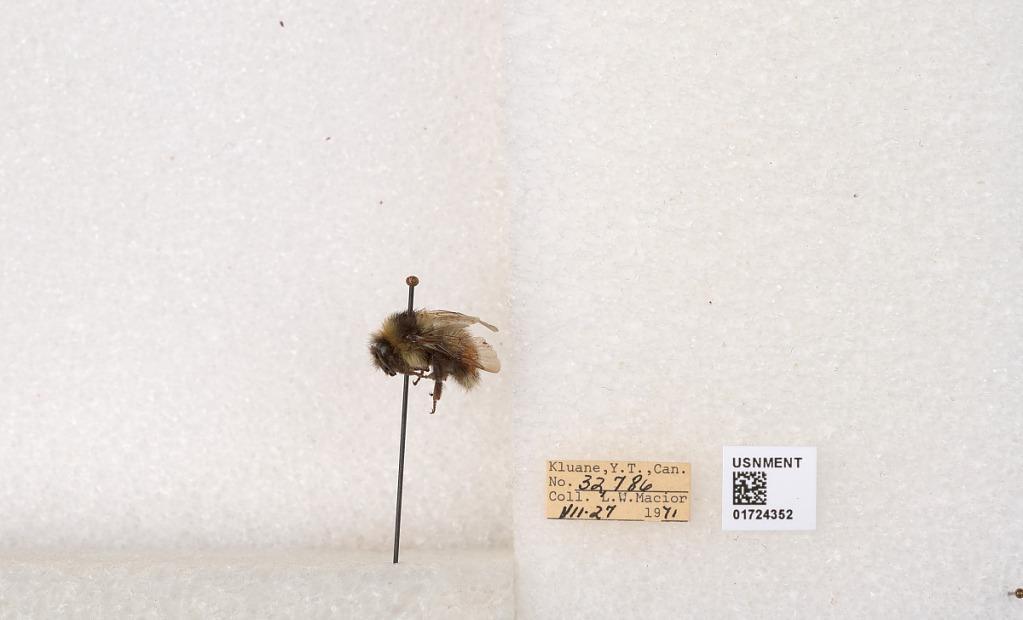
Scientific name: Bombus (Pyrobombus) sylvicola Kirby
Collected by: L. Macior
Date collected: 1971-7-27
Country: Canada
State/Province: Yukon Territory
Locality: Kluane National Park and Reserve
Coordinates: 60.7493, -139.504